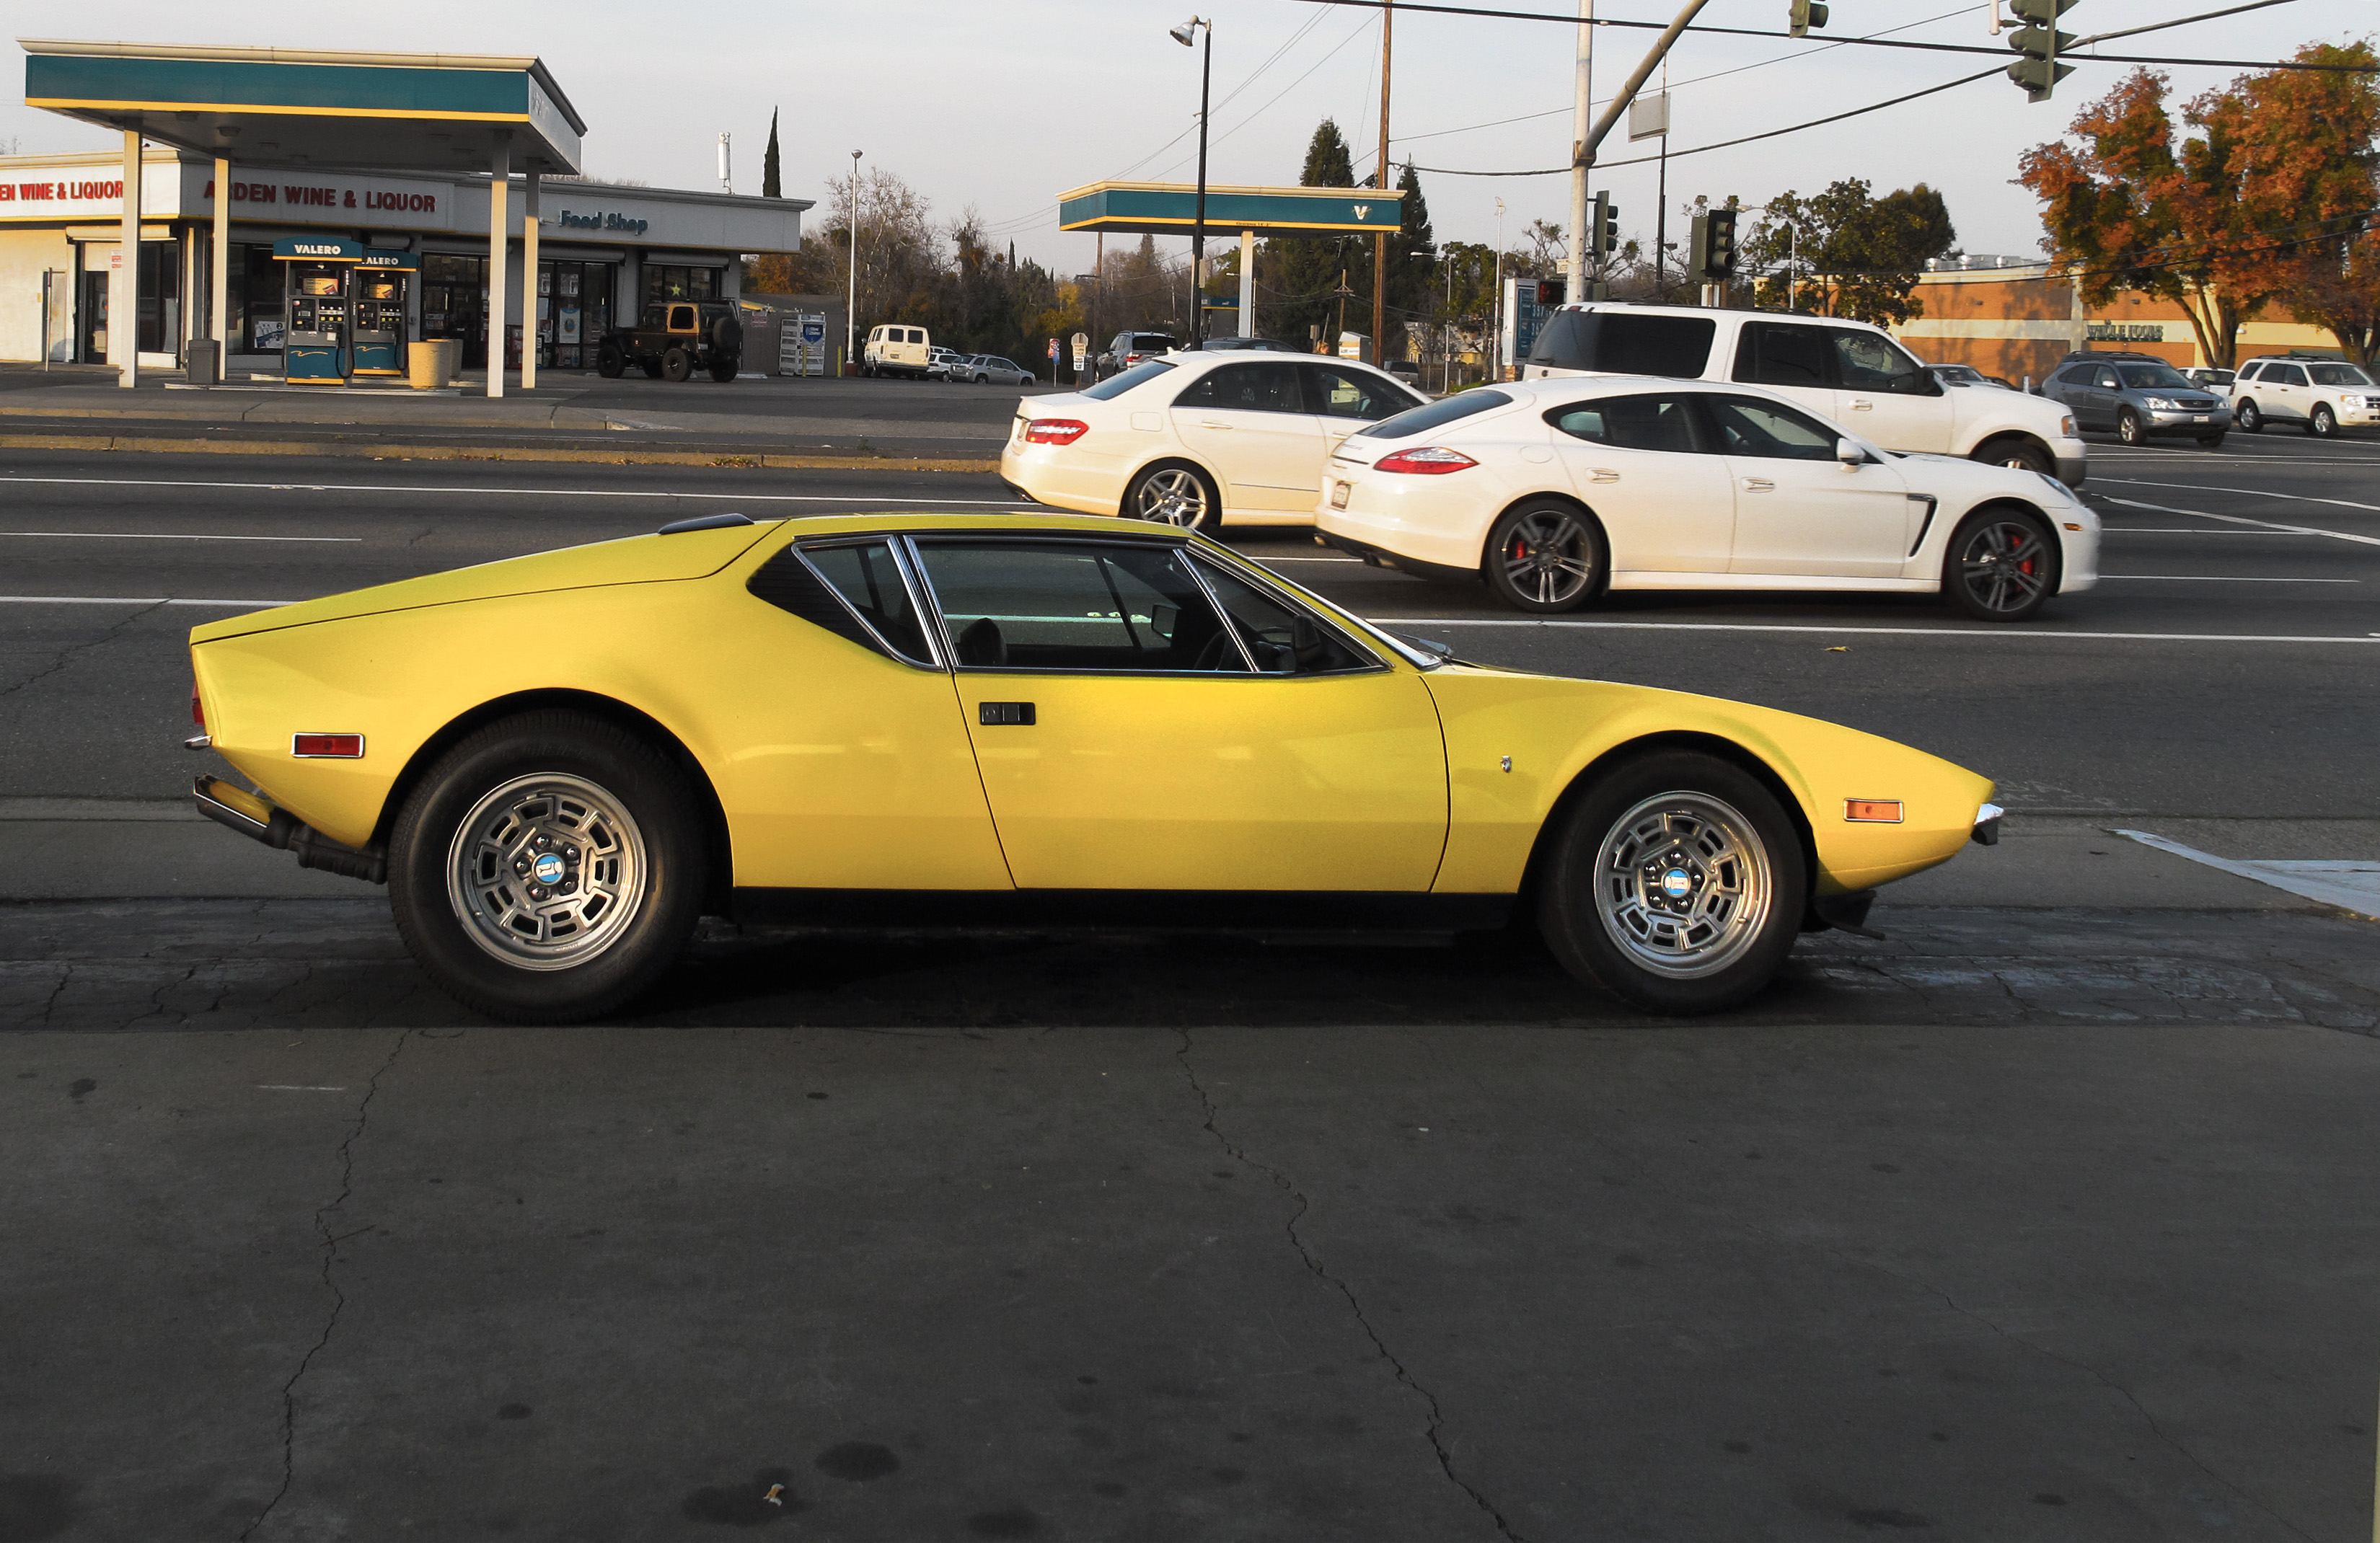
car, vehicle, yellow, sports car, race car, supercar, coupe, detomaso, sportscar, sacramento, 1972, pantera, midengine, lincolnmercury, land vehicle, automobile make, performance car, de tomaso pantera, maserati bora, maserati merak, matra 530